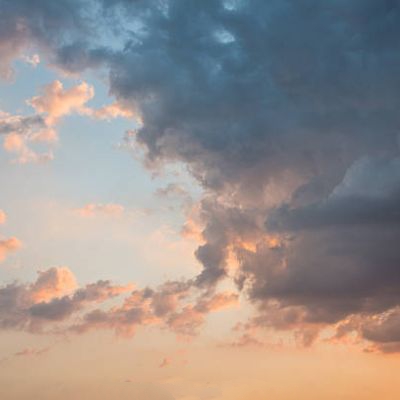
Cloud type: Nimbostratus (Ns)